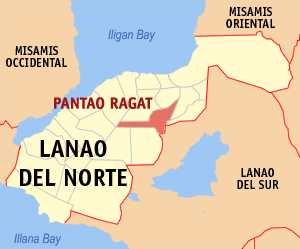
Pantao Ragat est une localité de la province de Lanao du Nord, aux Philippines. En 2015, elle compte 27 866 habitants.